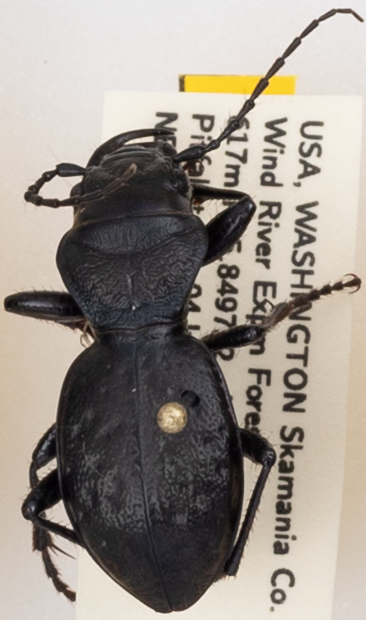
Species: Omus dejeanii
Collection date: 2019-06-04
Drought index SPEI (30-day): -1.01
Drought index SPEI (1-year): -2.09
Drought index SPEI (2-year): -2.09